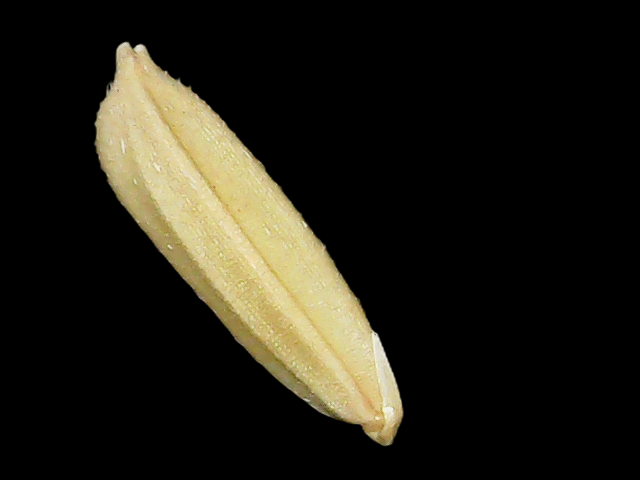
Rice variety: Bd30